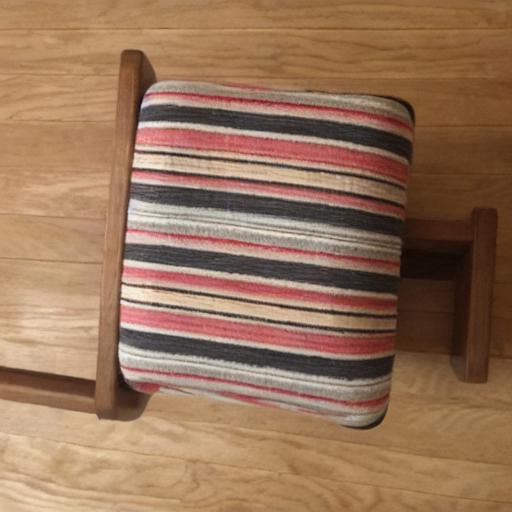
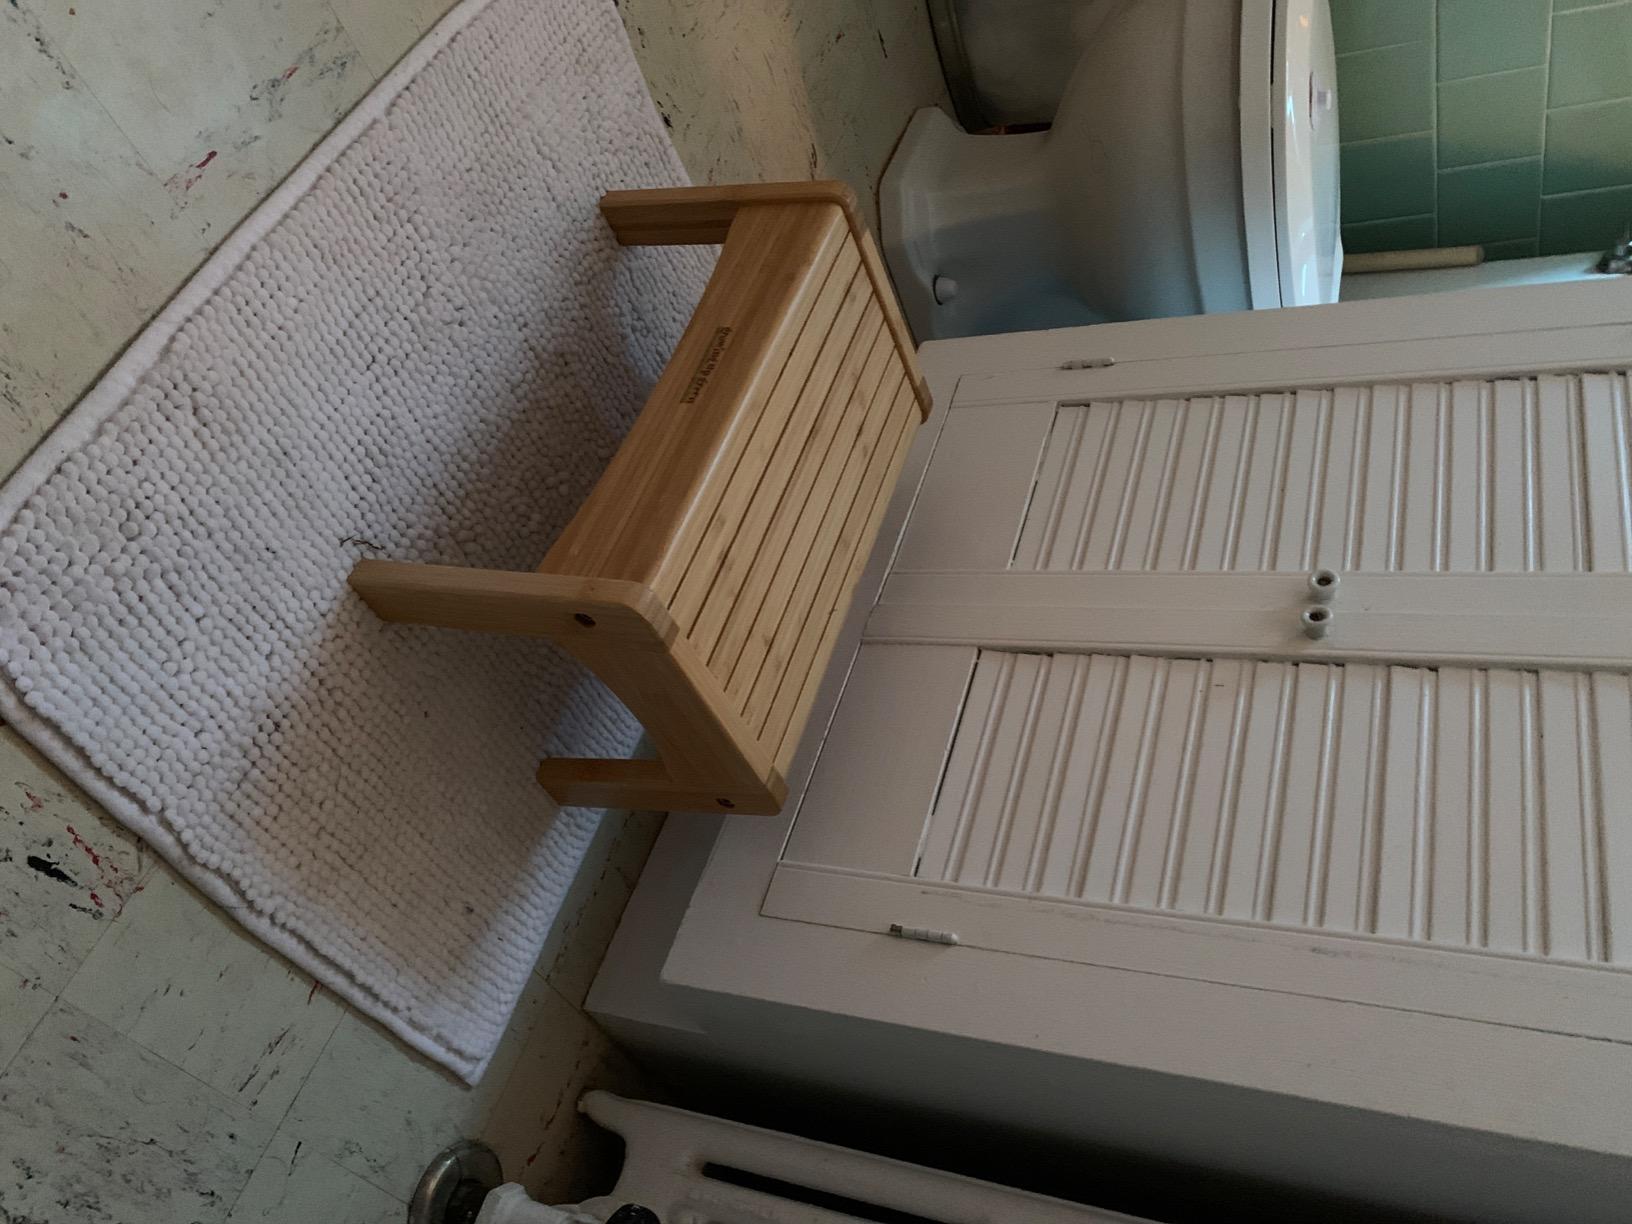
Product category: stool
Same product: no